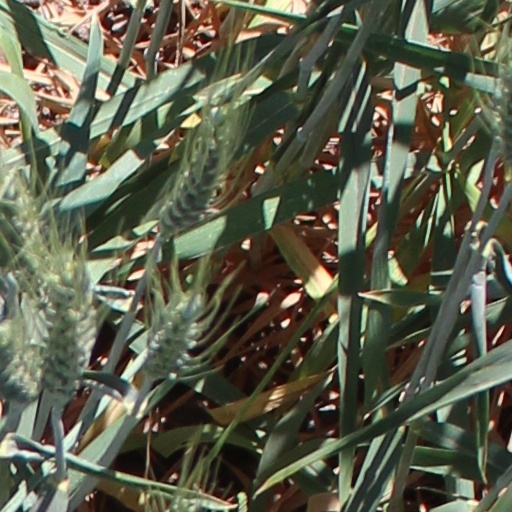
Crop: wheat